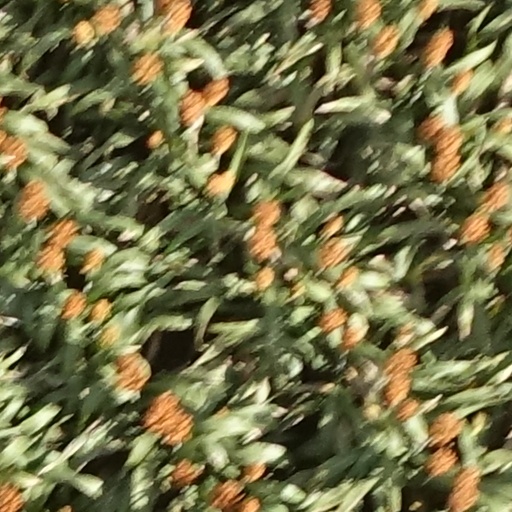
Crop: sorghum